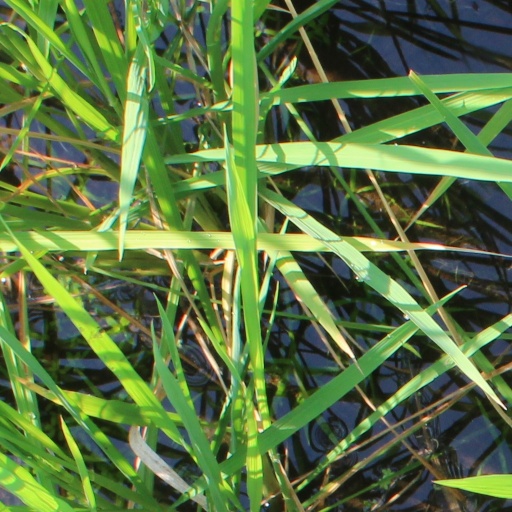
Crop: rice